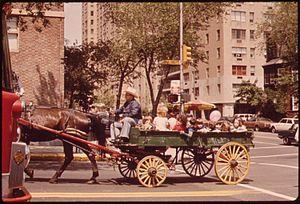
East End Avenue est l'avenue la plus à l'est du quartier de l'Upper East Side, dans l'arrondissement de Manhattan à New York.